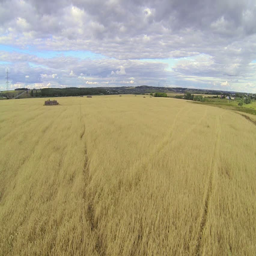
flying over a wheat field